Delta Tau Delta

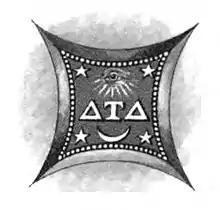
Delta Tau Delta badge from Baird's 2nd edition, 1883

The Delta Tau Delta badge is square with deeply concave sides. Its background is black enamel and is decorated with symbols and the letters in gold. Above the letters is an eye rayed in glory. Below the letters is a crescent moon. There is a five-pointed star in each corner. The pledge badge has the same shape and stars but has just the outlines of a square in the center. An older version of the badge featured the same symbols on a star with six points, along with an anchor and clasped hands. This version was discontinued at the 1878 national convention. Historically, the fraternity also had a monogrammed badge for alumni.